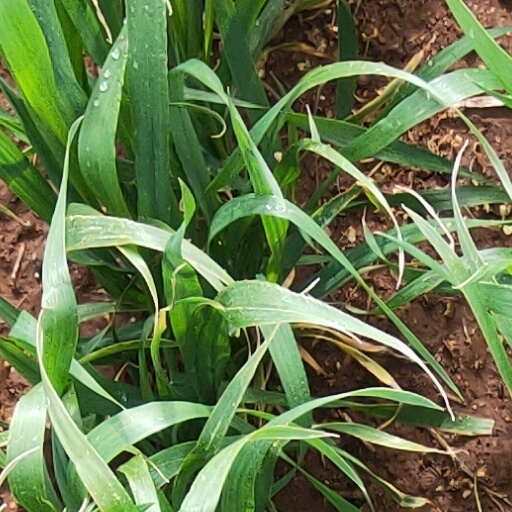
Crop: wheat